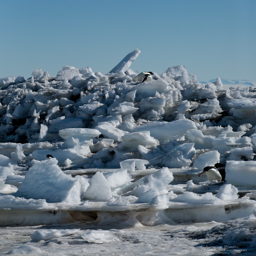
penguins climbing over the wall of ice that has washed up on the shore .